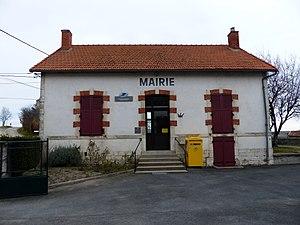
Mairie de Naves (Allier), France
Naves est une commune française, située dans le département de l'Allier en région Auvergne-Rhône-Alpes.